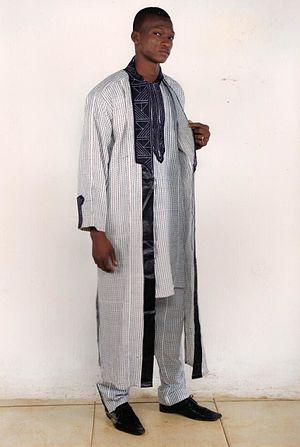
Ce tissu est s'appelle kendily est la représentation de la basse de la Guinée Conakry! c'est une identité Culturelle propre à cette zone du pays et la couture a été effectué par un styliste de la Guinée Conakry This is an image of Cultural Fashion or Adornment from Guinea
La Guinée maritime ou Basse-Guinée est une région de la république de Guinée. Elle désigne la zone côtière, située à l'ouest du Fouta-Djalon. C'est une région de basses plaines majoritairement peuplée de Soussous ; Conakry en est la ville principale.